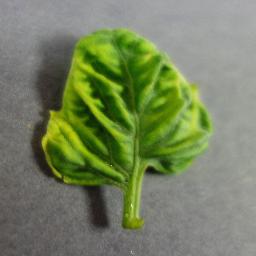
Label: Tomato___Tomato_Yellow_Leaf_Curl_Virus